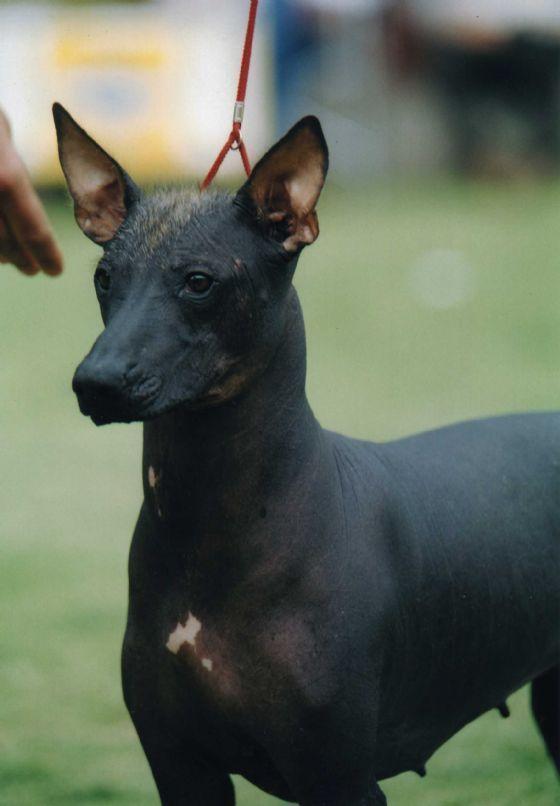
Mexican_hairless